Carlos Eduardo Stolk

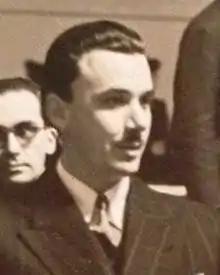
Dr. Carlos Eduardo Stolk (1949)

He served as Chairman of the Board and President of Venezuela's largest privately held company Empresas Polar between 1952 and 1985. Under Stolk's leadership Fundación Polar (Empresas Polar's company-backed foundation and one of Venezuela's largest charities) was founded. Harina P.A.N., the company's food division's flagship product, was successfully launched with Dr. Stolk's own idea with the brand name "P.A.N.," in Spanish "Producto Alimenticio Nacional," or in English "National Food Product." Under his leadership, Polar Brewery's signature Pilsen product started distribution in the United States in 1985.